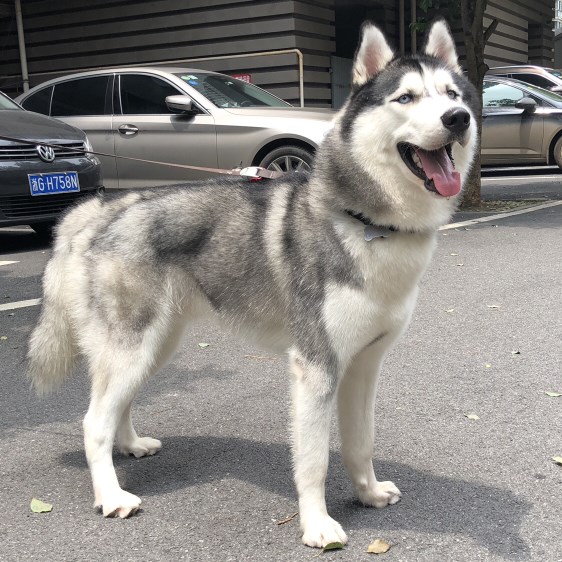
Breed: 1160-n000003-Siberian_husky